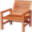
Label: chair